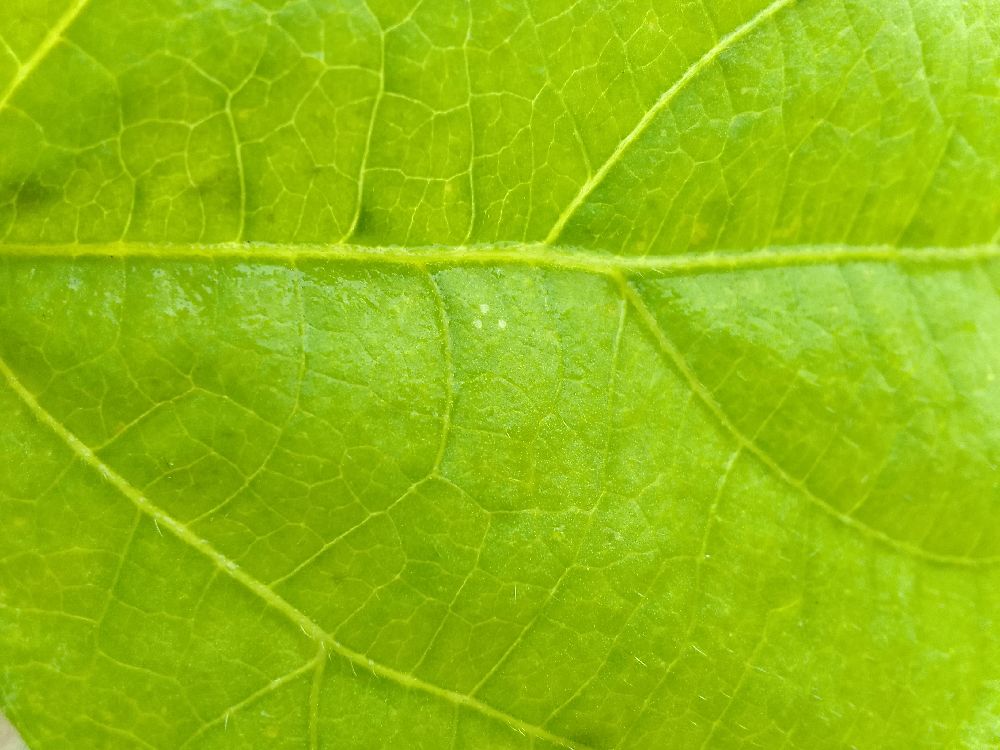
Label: healthy